Starbotton

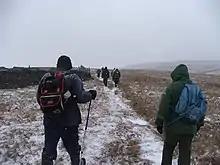
Starbotton is popular with ramblers year round (seen here at Starbotton peat grounds).

The imposing house with a pointed arch window, looking down the road (next to the pub), was built for the manager of the Smelt Mill. In addition, the barn with an external staircase (restored in 2009), on the bend in the road opposite the "Fox and Hounds", once housed a drovers' bar on the upper floor. Beasts could be accommodated at ground level. A little further up the road travelling towards Buckden the last house on the right hand side is below road level. This was the original pub in the village and its position shows how much the road was raised when the ford across the Cam Gill Beck was converted to a bridge. For many years there was a vast pile of rubble (now removed back to the remaining walls) standing to the north of the former pub. This was once a large barn that, to quote one of the oldest residents (when in his 90s), ""collapsed when my wife looked at it - she was a stern woman!"". There have been plans for its reinstatement for many years.